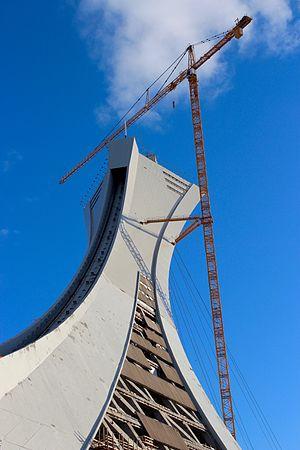
Grue affixé a la Tour de Montréal pour sa rénovation. Plus haute grue du Canada en 2016.
Le stade olympique de Montréal est un stade omnisports couvert d'une capacité de 56 000 places, pouvant être aménagé jusqu'à une capacité de 65 000 places, conçu par l'architecte français Roger Taillibert et construit pour les Jeux olympiques d'été de 1976. Emblématique de la ville de Montréal, il demeure un édifice controversé vu à la fois comme un chef-d’œuvre d'architecture et comme un éléphant blanc.